Blackburn Dart

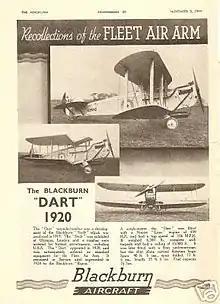
Blackburn company advertisement announcing the Blackburn Dart (note the erroneous 1920 date)

During 1923, the "Dart T.2" entered service with the Fleet Air Arm (FAA). The first units to receive the type were No 460 Flight aboard stationed in the Mediterranean and with 461 and 462 Flights on based in home waters. Shore training was conducted by "D3" Flight at Gosport. According to the aviation author Audrey Jackson, the Dart played an important role in the FAA's development and perfection of techniques for torpedo-bombing.